Non-Prophet Week

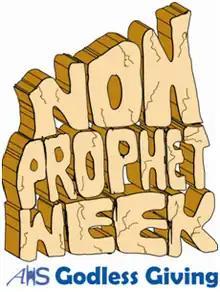
Campaign logo.

Non-Prophet Week is an annual charity week for the irreligious in the United Kingdom and Ireland, and is coordinated by the Humanist Students (formally The National Federation of Atheist, Humanist and Secular Societies, AHS). During the week, AHS societies and similar organisations in Ireland and the UK are encouraged to run charity events. The week has had different themes. Sometimes a charity has been chosen, other times groups have been encouraged to volunteer their time, donate blood and raise money for any cause or issue that they feel is important. So far over 200 Non-Prophet Week events have taken place in around 30 different cities. Over £12,000 has been raised and donated to charity.